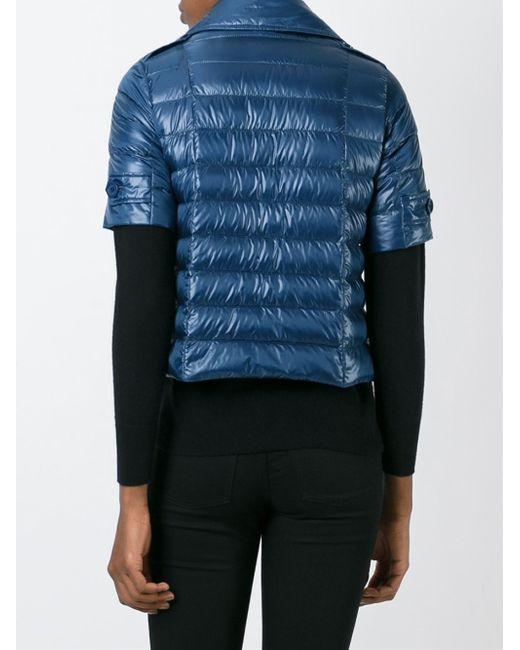
Puff-Design-Jacke mit halben Ärmeln für Damen